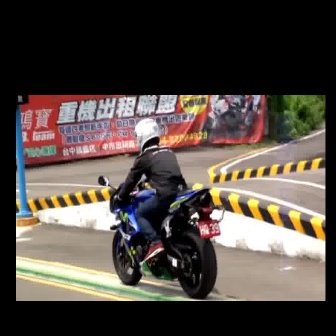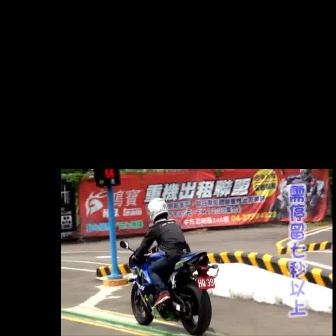
  Please identify the target specified by the bounding box [98,173,223,298] in the first image and locate it in the second image. Return the coordinates in [x_min,y_min,x_max,y_max] format.
Answer: [119,236,218,335]